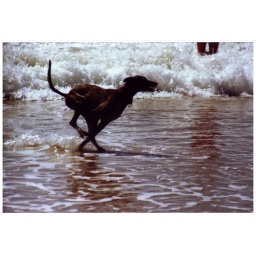
our greyhound gracie in full stride at the dog beach at huntington beach